Effective potential

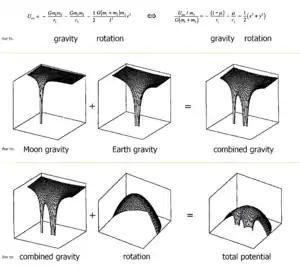
Components of the effective potential of two rotating bodies: (top) the combined gravitational potentials; (btm) the combined gravitational and rotational potentials

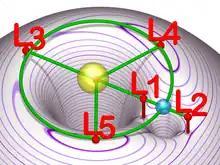
Visualisation of the effective potential in a plane containing the orbit (grey rubber-sheet model with purple contours of equal potential), the Lagrangian points (red) and a planet (blue) orbiting a star (yellow)

Consider a particle of mass "m" orbiting a much heavier object of mass "M". Assume Newtonian mechanics, which is both classical and non-relativistic. The conservation of energy and angular momentum give two constants "E" and "L", which have values